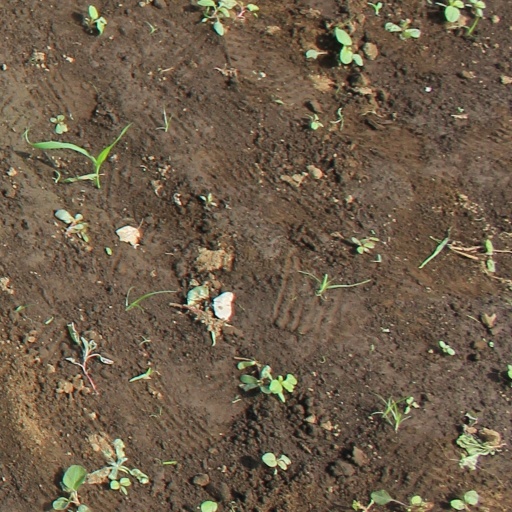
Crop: soybean